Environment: real
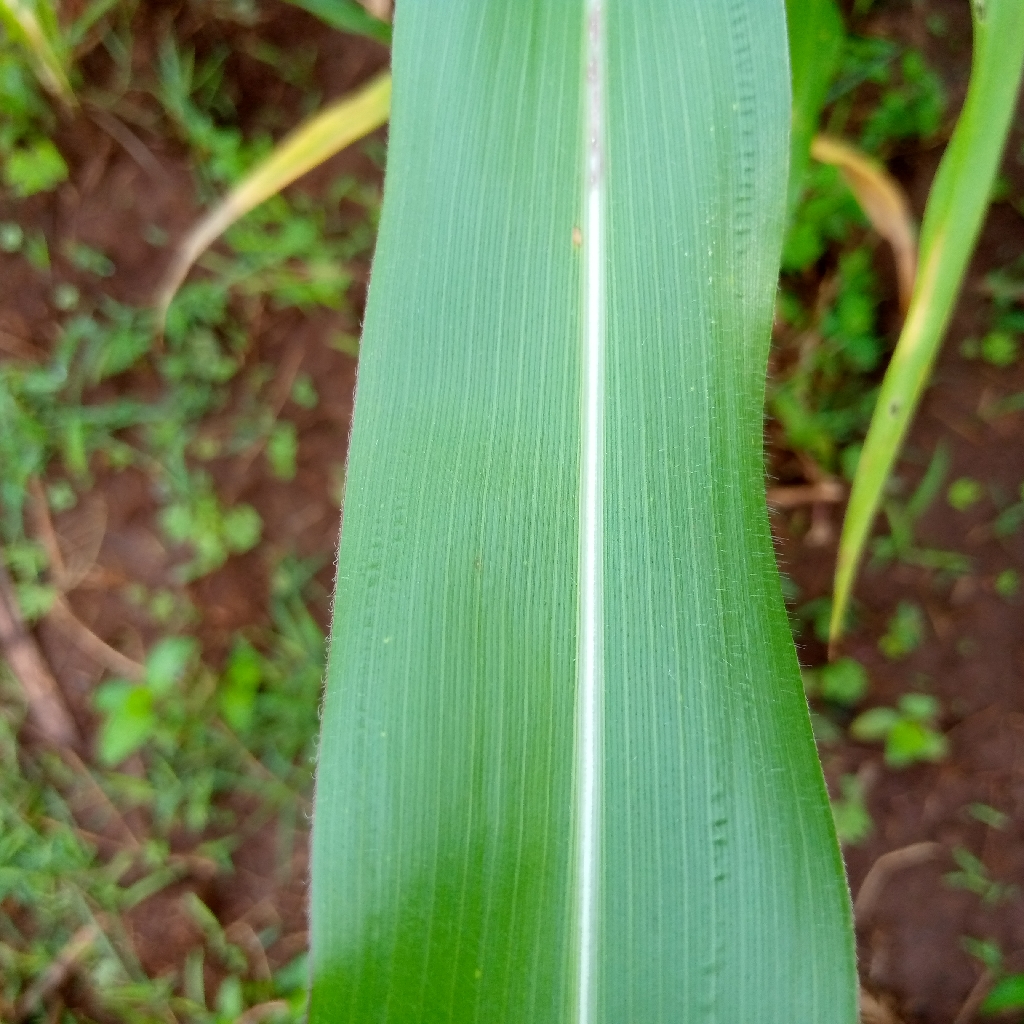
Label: healthy